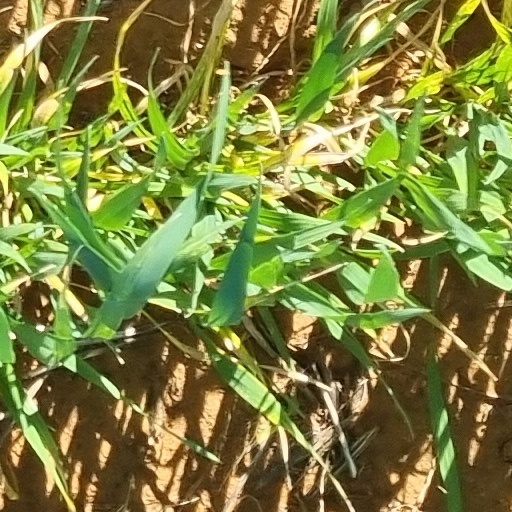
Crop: wheat